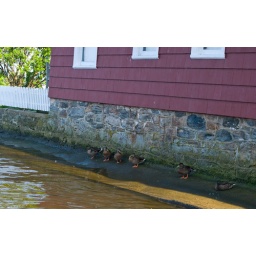
cute row of ducks along the Connecticut River in Essex